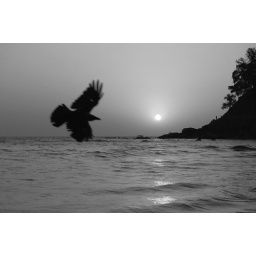
flying bird in sun copy